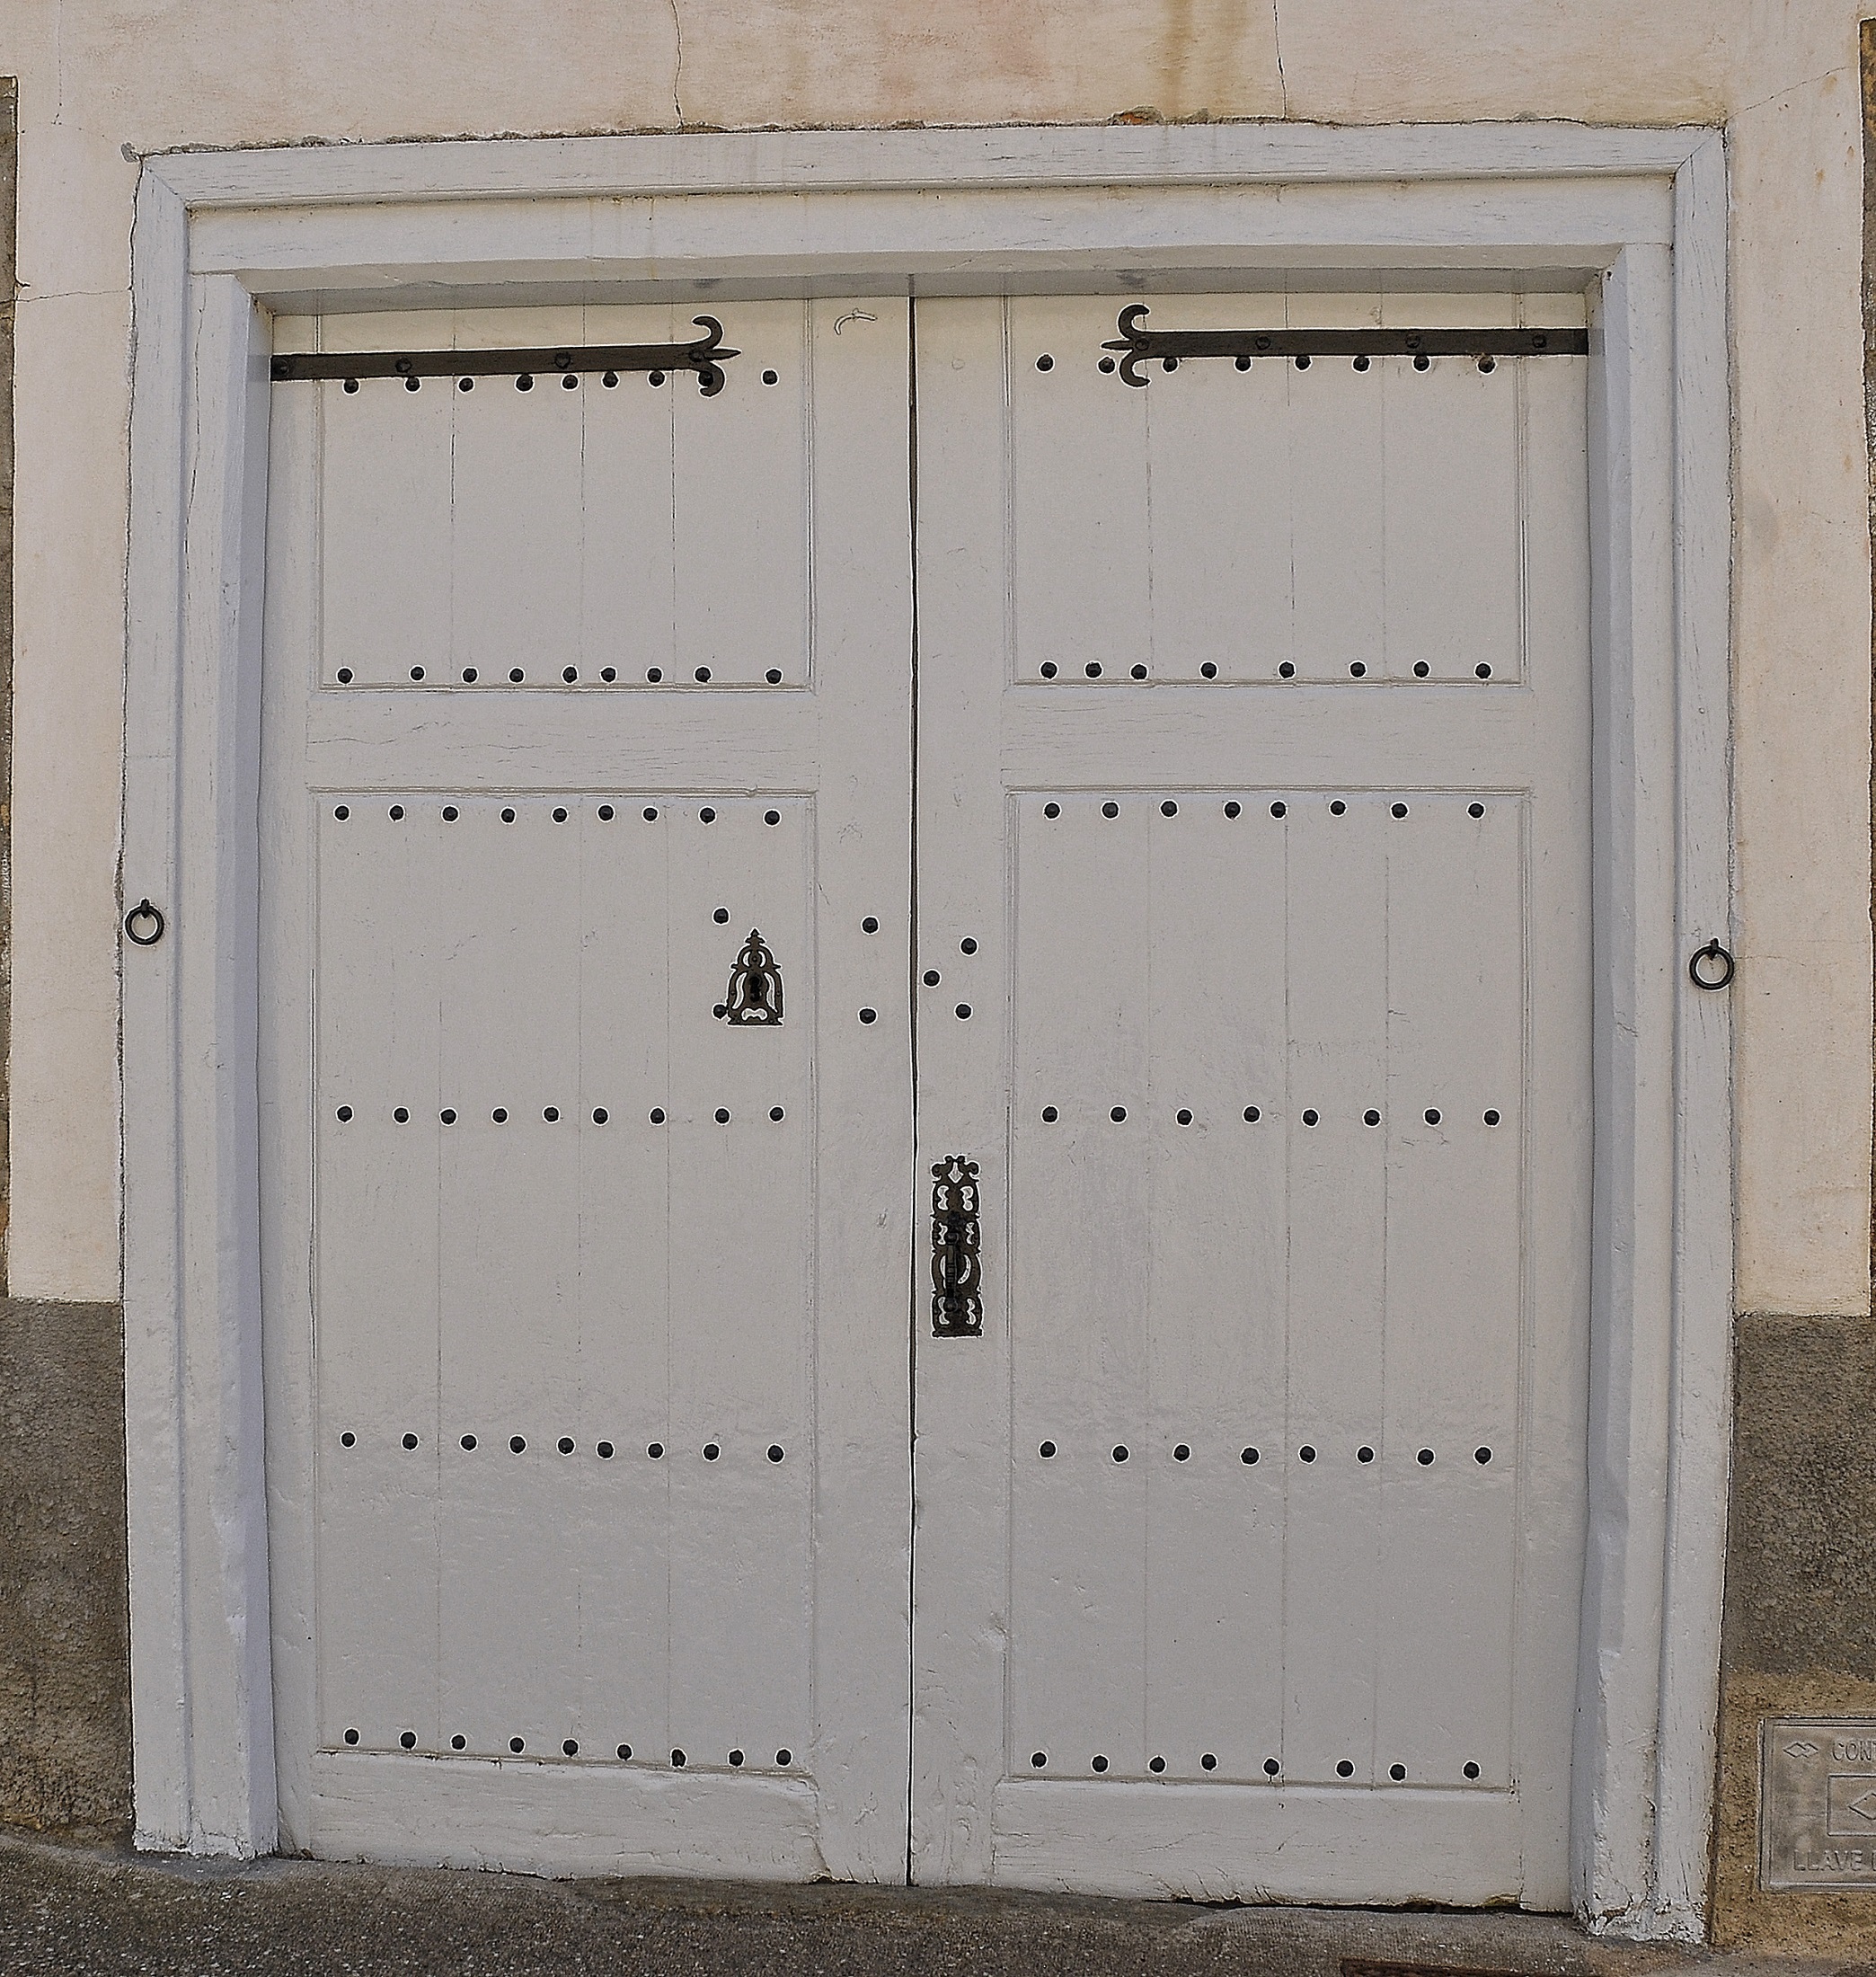
architecture, structure, white, building, home, exit, entrance, residential, furniture, door, doorway, wooden, closed, garage door, double doors